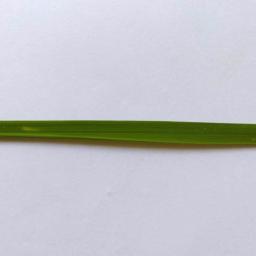
Label: Rice___Healthy